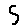
Label: 5